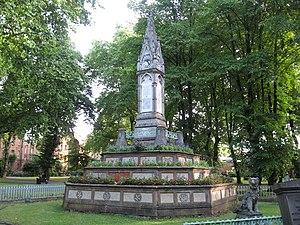
St Pancras Old Church, est une église paroissiale de l'Église d'Angleterre située dans le centre de Londres.
Charles d'Éon de Beaumont, dit le chevalier d'Éon est un diplomate, un espion, un officier et un homme de lettres français.